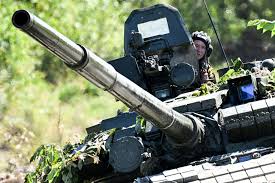
Label: T-80